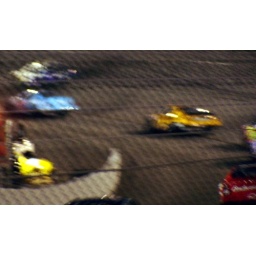
B. Labonte in blue car @ left - Chevy American Revolution 400, 5/14/05